Pride and Prejudice

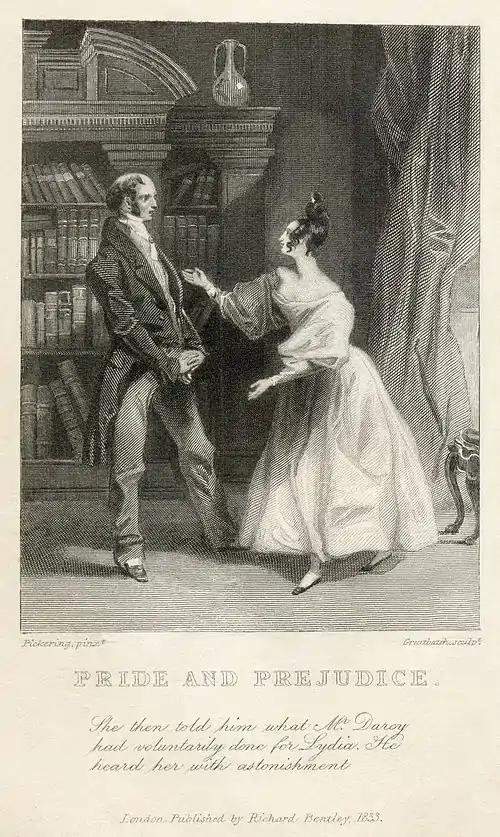
Elizabeth tells her father that Darcy united Lydia and Wickham – one of the two earliest illustrations of "Pride and Prejudice". The fashions reflect the engraving date (1830s), not the period of the novel.

Months later, Elizabeth accompanies the Gardiners on a tour of Derbyshire. They persuade Elizabeth to visit Pemberley, Darcy's estate, noting that he is unlikely to be at home. When Mr. Darcy returns unexpectedly, he is exceedingly gracious with Elizabeth and the Gardiners. Elizabeth is surprised by Darcy's behaviour and grows fond of him, even coming to regret rejecting his proposal. She receives news that her sister Lydia has run off with Wickham. She tells Mr. Darcy; both depart in haste. After an agonising interim, Wickham agrees to marry Lydia; all assume that Gardiner has paid Wickham. Lydia and Wickham visit the Bennet family at Longbourn; Lydia tells Elizabeth that Mr. Darcy was at her wedding. Though Mr. Darcy had sworn everyone involved to secrecy, Mrs. Gardiner now feels obliged to inform Elizabeth that he secured the match, at great expense and trouble to himself.